Town serjeant

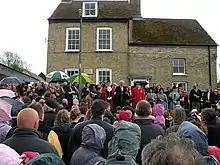
Town serjeant and others at a local event

The town serjeant (alternative spelling town sergeant) is the serjeant-at-arms for local municipalities in English borough councils and serves as a law enforcement official for some towns in the United States. In Scotland the title is used in Aberdeen for the same purpose.